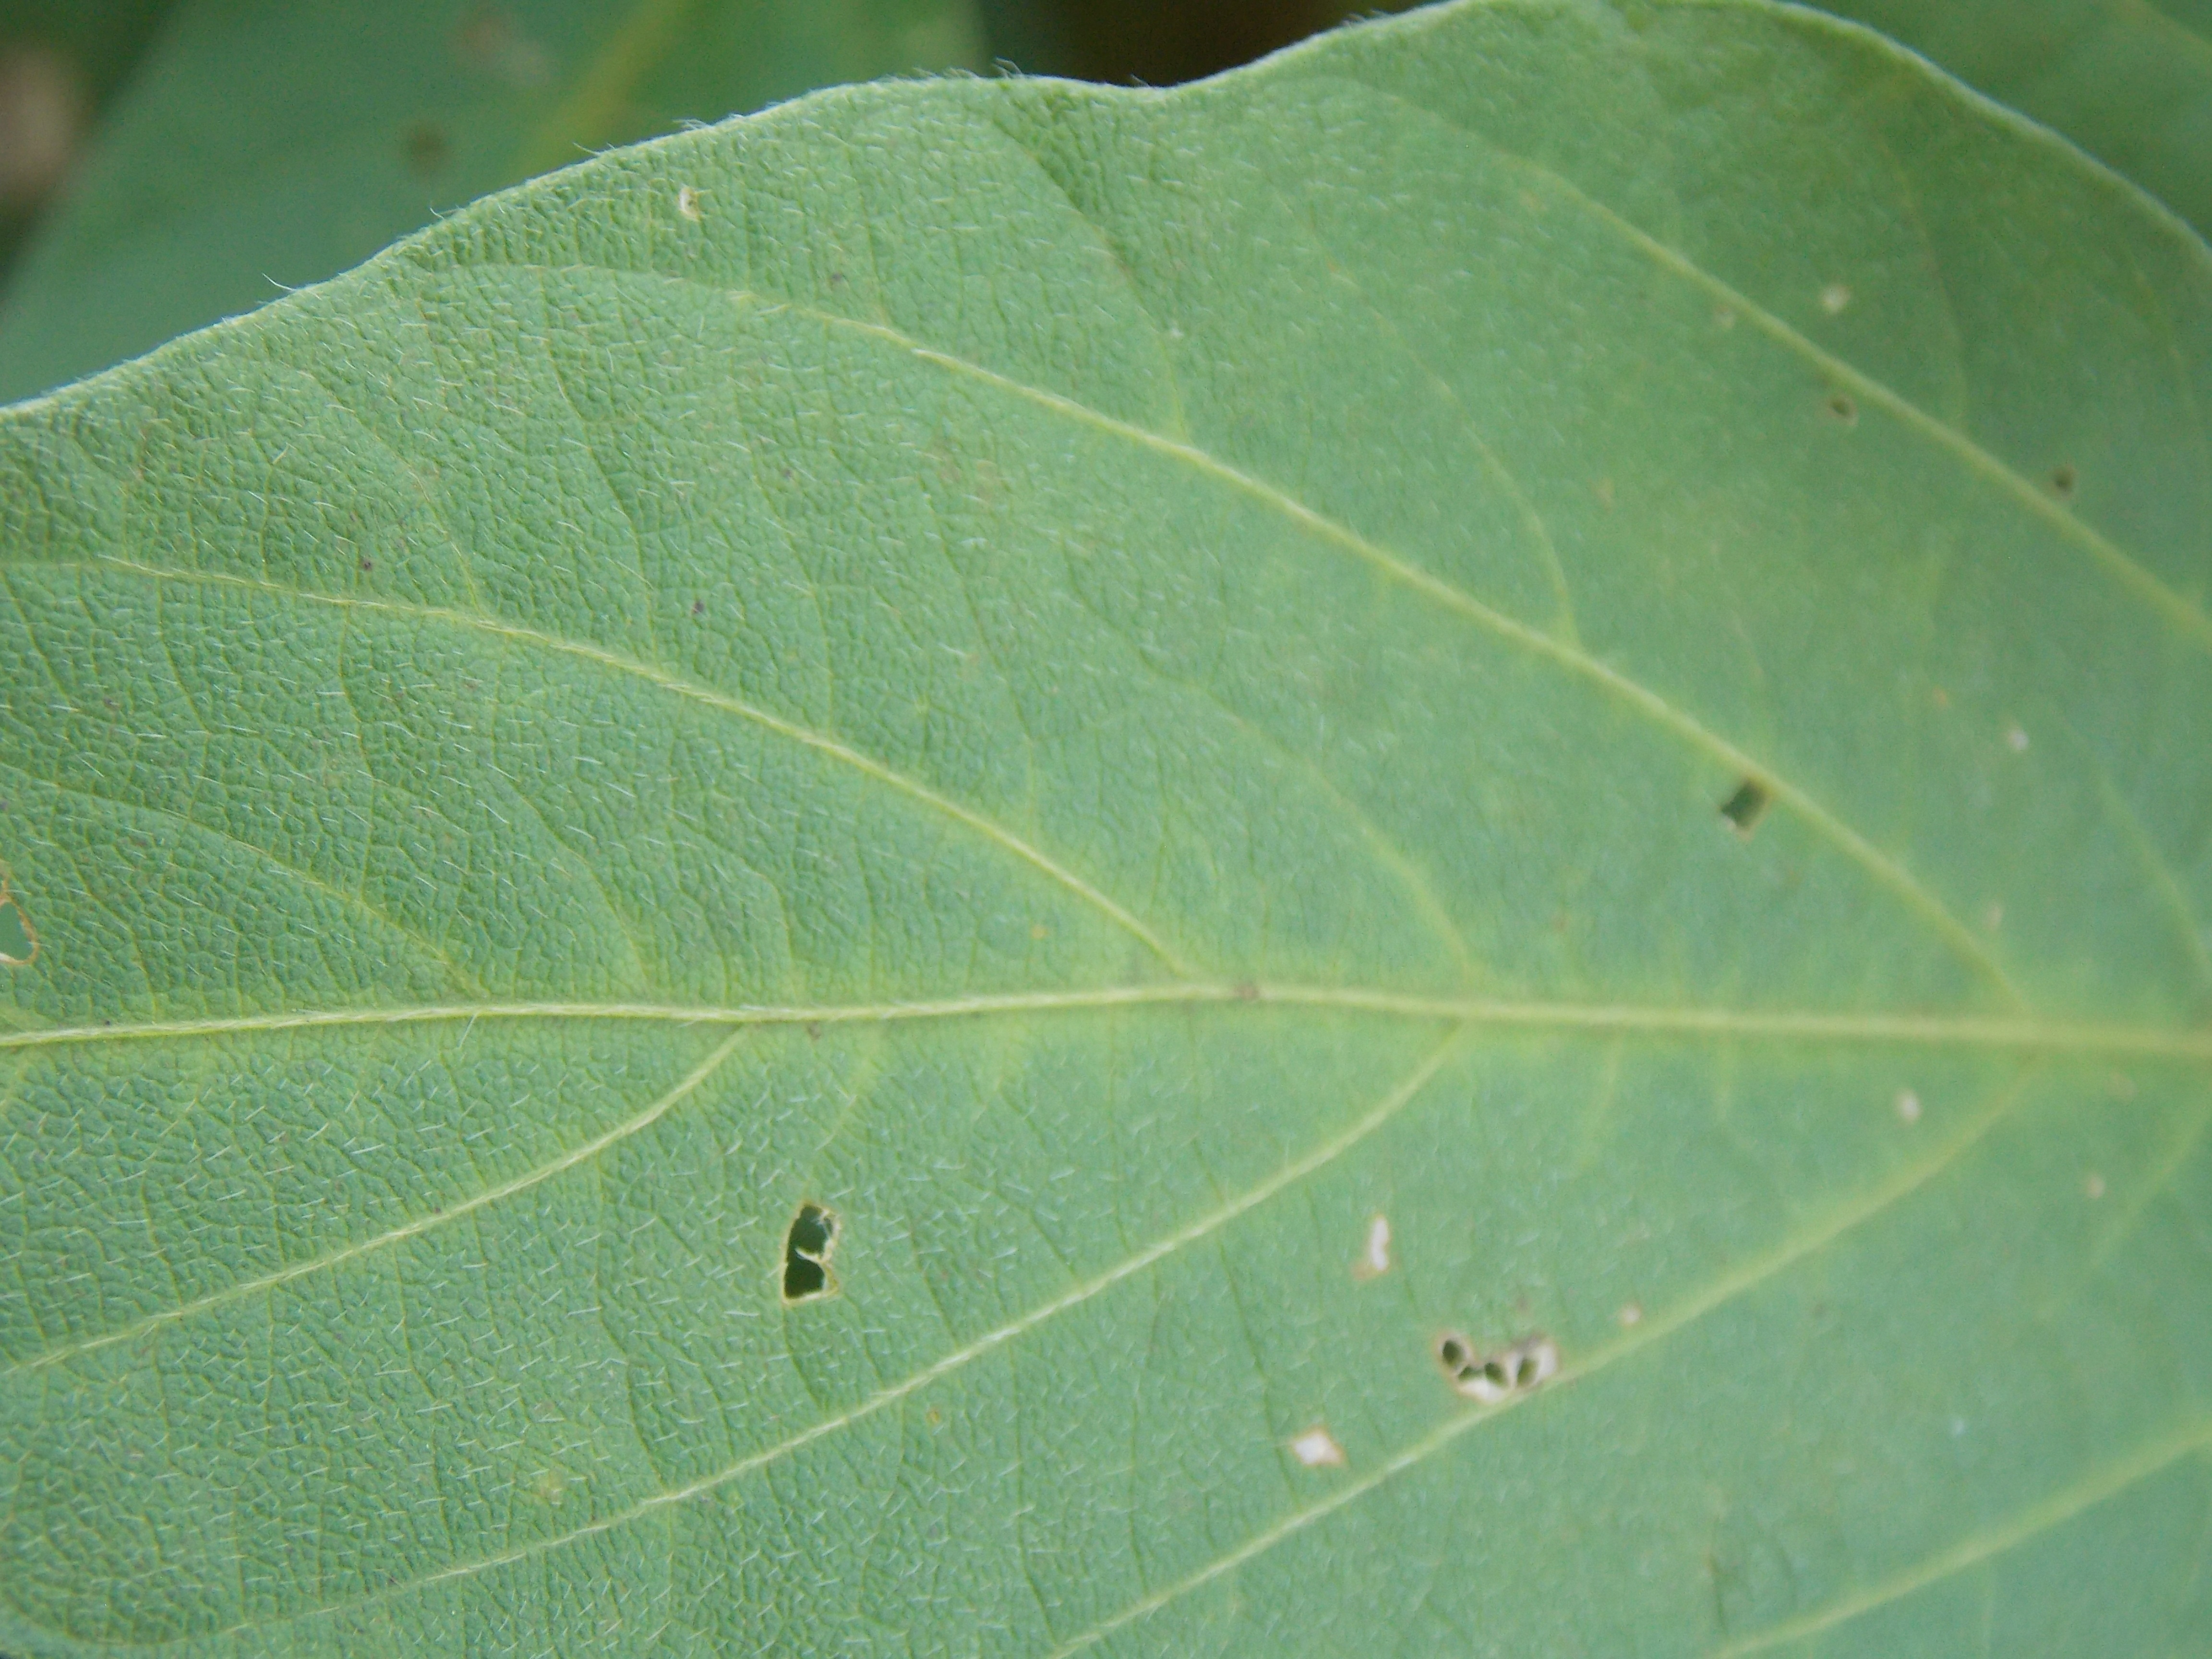
Label: Disease